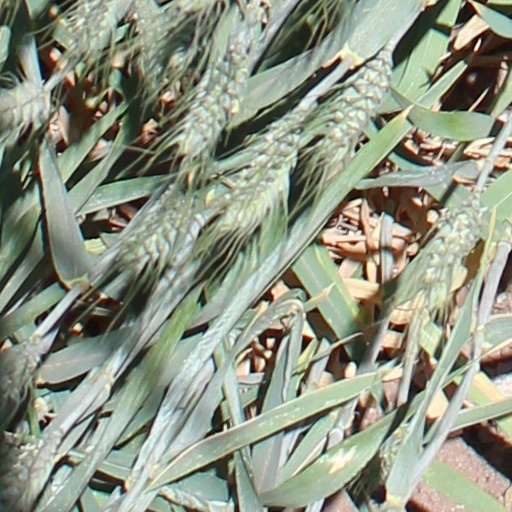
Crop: wheat